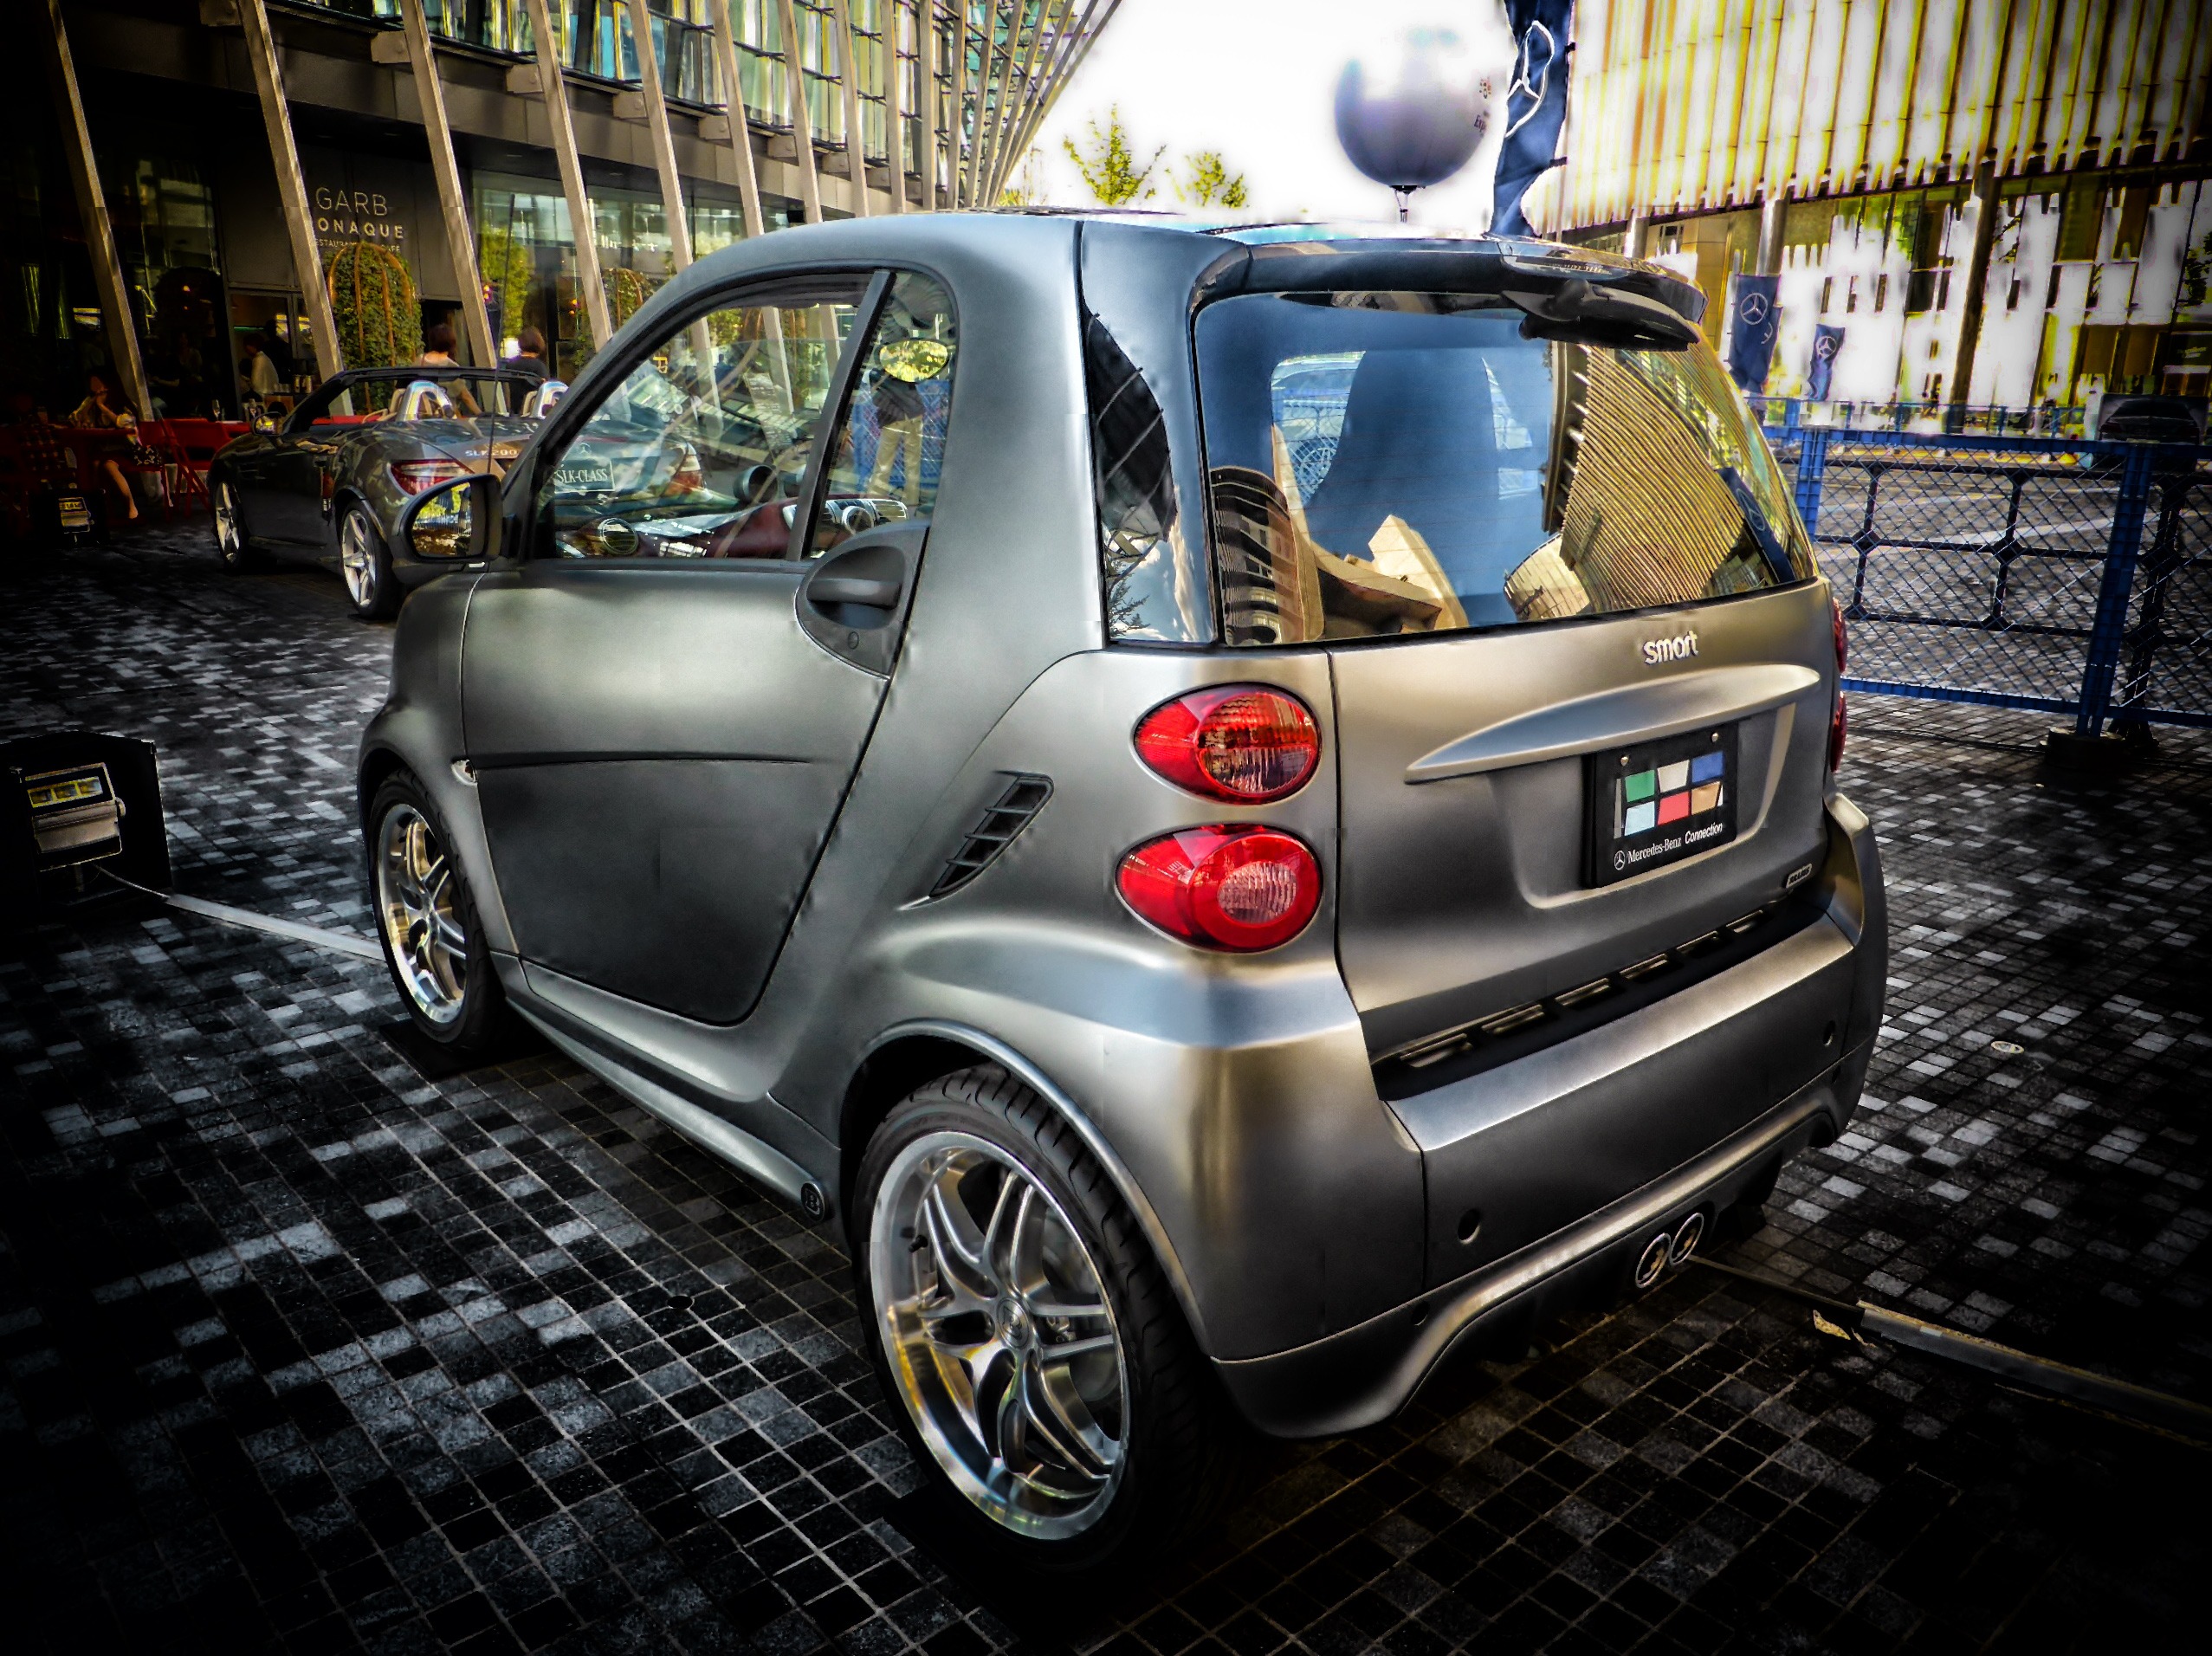
car, wheel, automobile, travel, transportation, vehicle, macro, auto, close up, hdr, sedan, city car, land vehicle, smart car, automobile make, automotive exterior, compact car, subcompact car, compact sport utility vehicle, supermini, mini sport utility vehicle